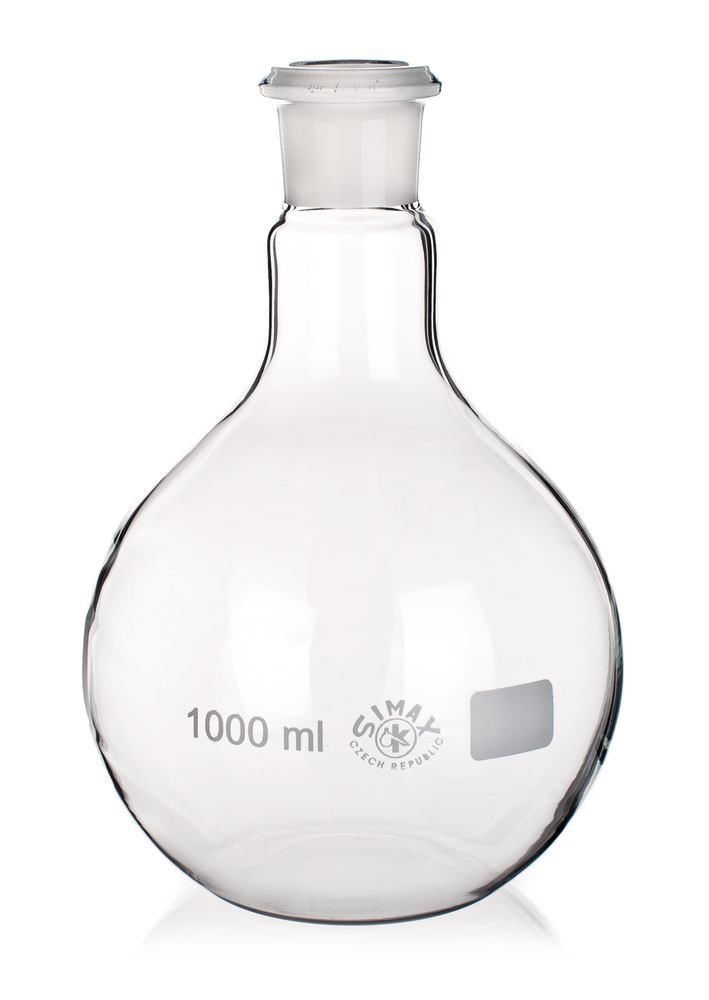
NT66.1 Matraz de fondo plano,  junta de vidrio esmerilado, 2000 ml, 45/40 (1 ud)
Material: vidrio de borosilicato 3.3. Esterilizable en autoclave: Sí. Según DIN 12348. vol. 2000ml Manguito de unión de vidrio esmerilado estándar 45/40 Matraz exterior 166mm Altura 250mm
Brand: CARL ROTH
Category: Business & Industrial > Science & Laboratory > Laboratory Supplies > Laboratory Flasks > Boiling Laboratory Flasks